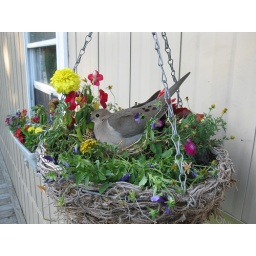
Mourning dove nesting in a flower pot